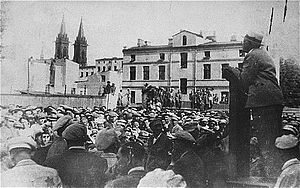
Łódźghettoen / Historie
Chaim Rumkowski holder tale i ghettoen
Łódźghettoen var en ghetto oprettet af de nazistiske okkupationsmyndigheder i Łódź for jøder og romaer. Ghettoen var i funktion fra begyndelsen af 1940, hvor jøder blev tvangsforflyttet fremtil den endelige rydning i eftersommeren 1944, hvor så godt som alle var udryddet. De fleste af de internerede kom fra Łódźområdet. Ghettoen var en af de største og længst eksisterende i det tredje rige.